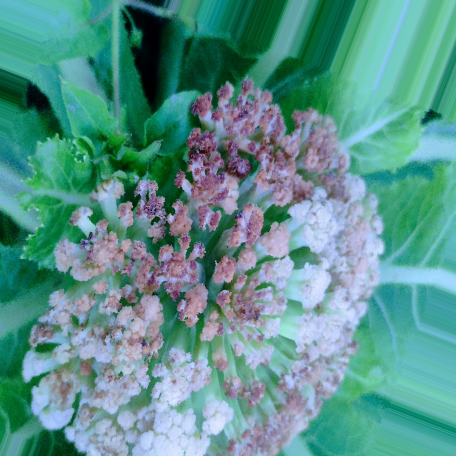
Label: Bacterial spot rot